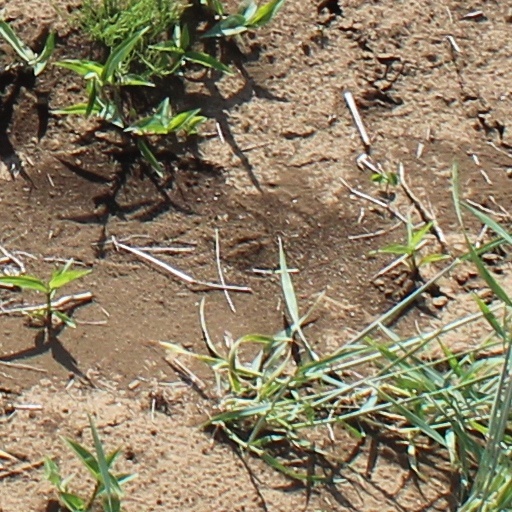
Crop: wheat